Chesapeake Bay

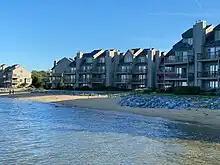
As of 2021, the luxury townhomes on Carr's Beach and Sparrow's Beach.

The bay is well known for its seafood, especially blue crabs, clams, and oysters. In the middle of the 20th century, the bay supported 9,000 full-time watermen, according to one account. Today, the body of water is less productive than it used to be because of runoff from urban areas (mostly on the Western Shore) and farms (especially on the Eastern Shore and in the Susquehanna River watershed), over-harvesting, and invasion of foreign species.